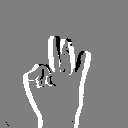
ASL letter: f